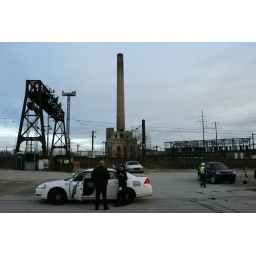
60-year-old steam plant near 30th street station brought down by CDI (Controlled Demolition, Inc)